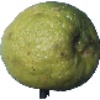
Label: Limes 1